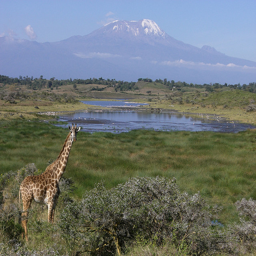
A very cute giraffe in a big grassy field.
A  giraffe and  far away mountain in camera view.
A giraffe standing in the wild near a lake and a mountain in the distance.
An animal is standing near a small lake.
A grassland with a giraffe and a huge mountain in the background.